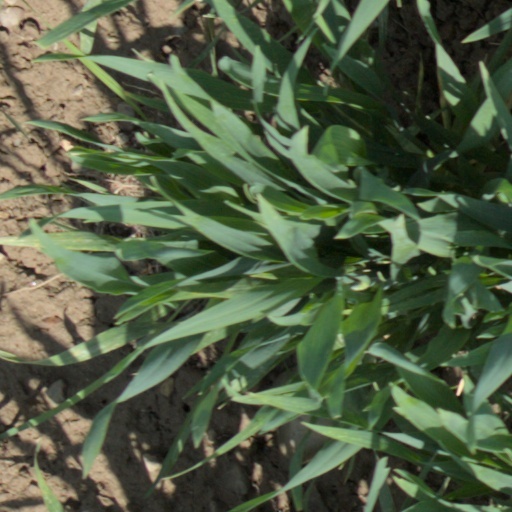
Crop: wheat